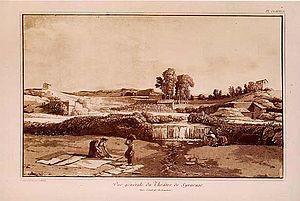
Le théâtre grec de Syracuse se situe sur le versant sud de la colline Temenite, surplombant la ville moderne de Syracuse dans le sud-est de la Sicile. Il a d'abord été construit au Vᵉ siècle av. J.-C., reconstruit dans le IIIᵉ siècle av. J.-C. et rénové à nouveau pendant la période Romaine.